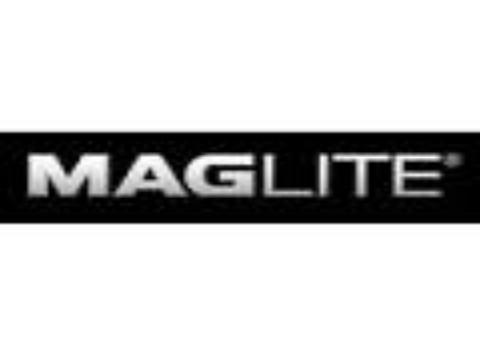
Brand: maglite
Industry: Necessities